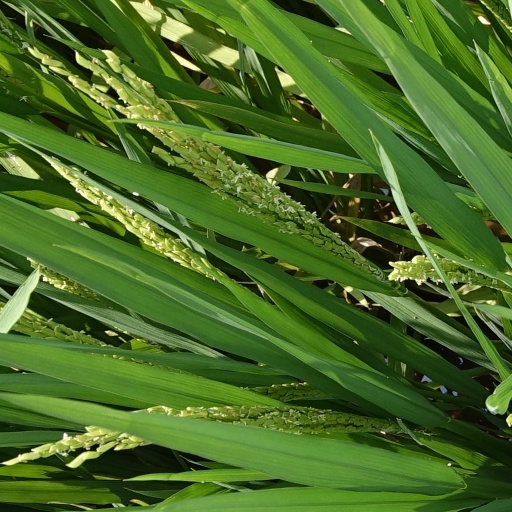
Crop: rice